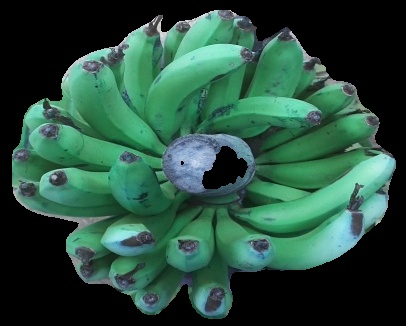
Variety: pachbale
Grade: grade2